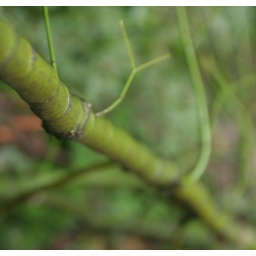
A forest near my grandparent's house in British Columbia.